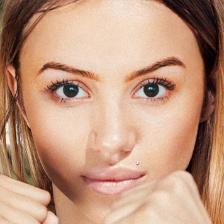
Label: faces